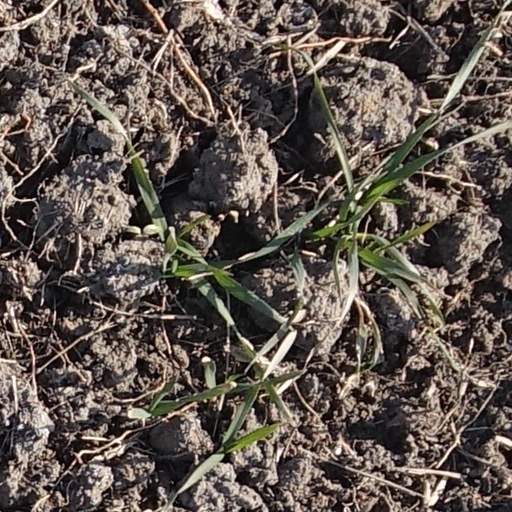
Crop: wheat